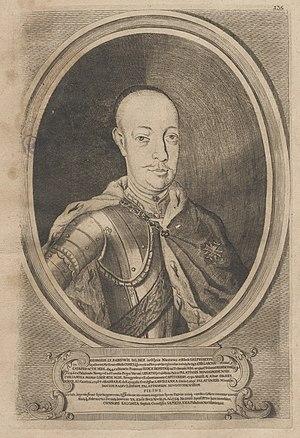
Georges Radziwiłł, fils de Nicolas Faustyn Radziwiłł et de Barbara Frances Zawisza-Kieżgajłło, voïvode de Navahroudak.